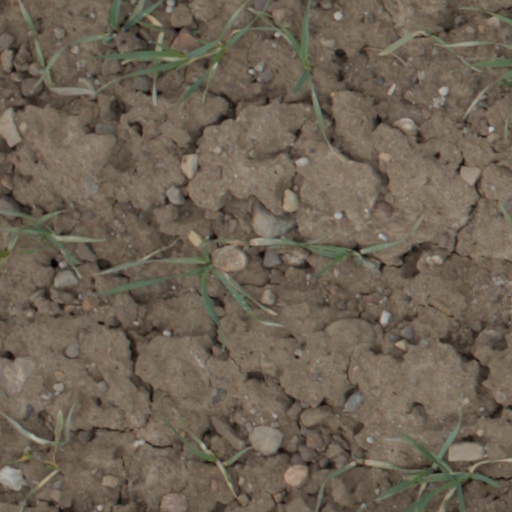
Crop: wheat